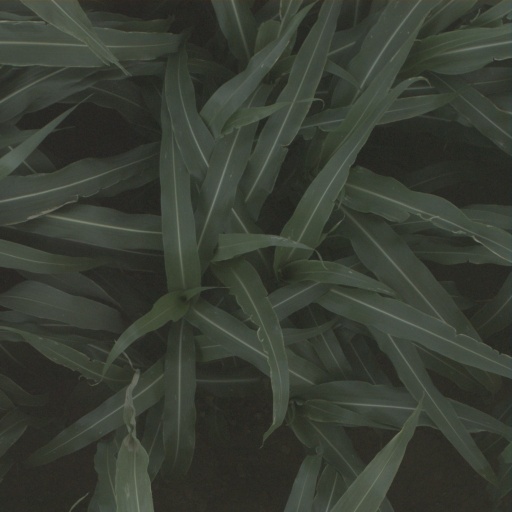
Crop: sorghum